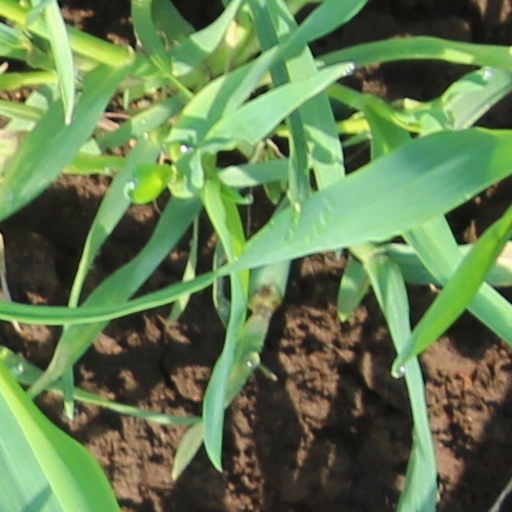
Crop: wheat